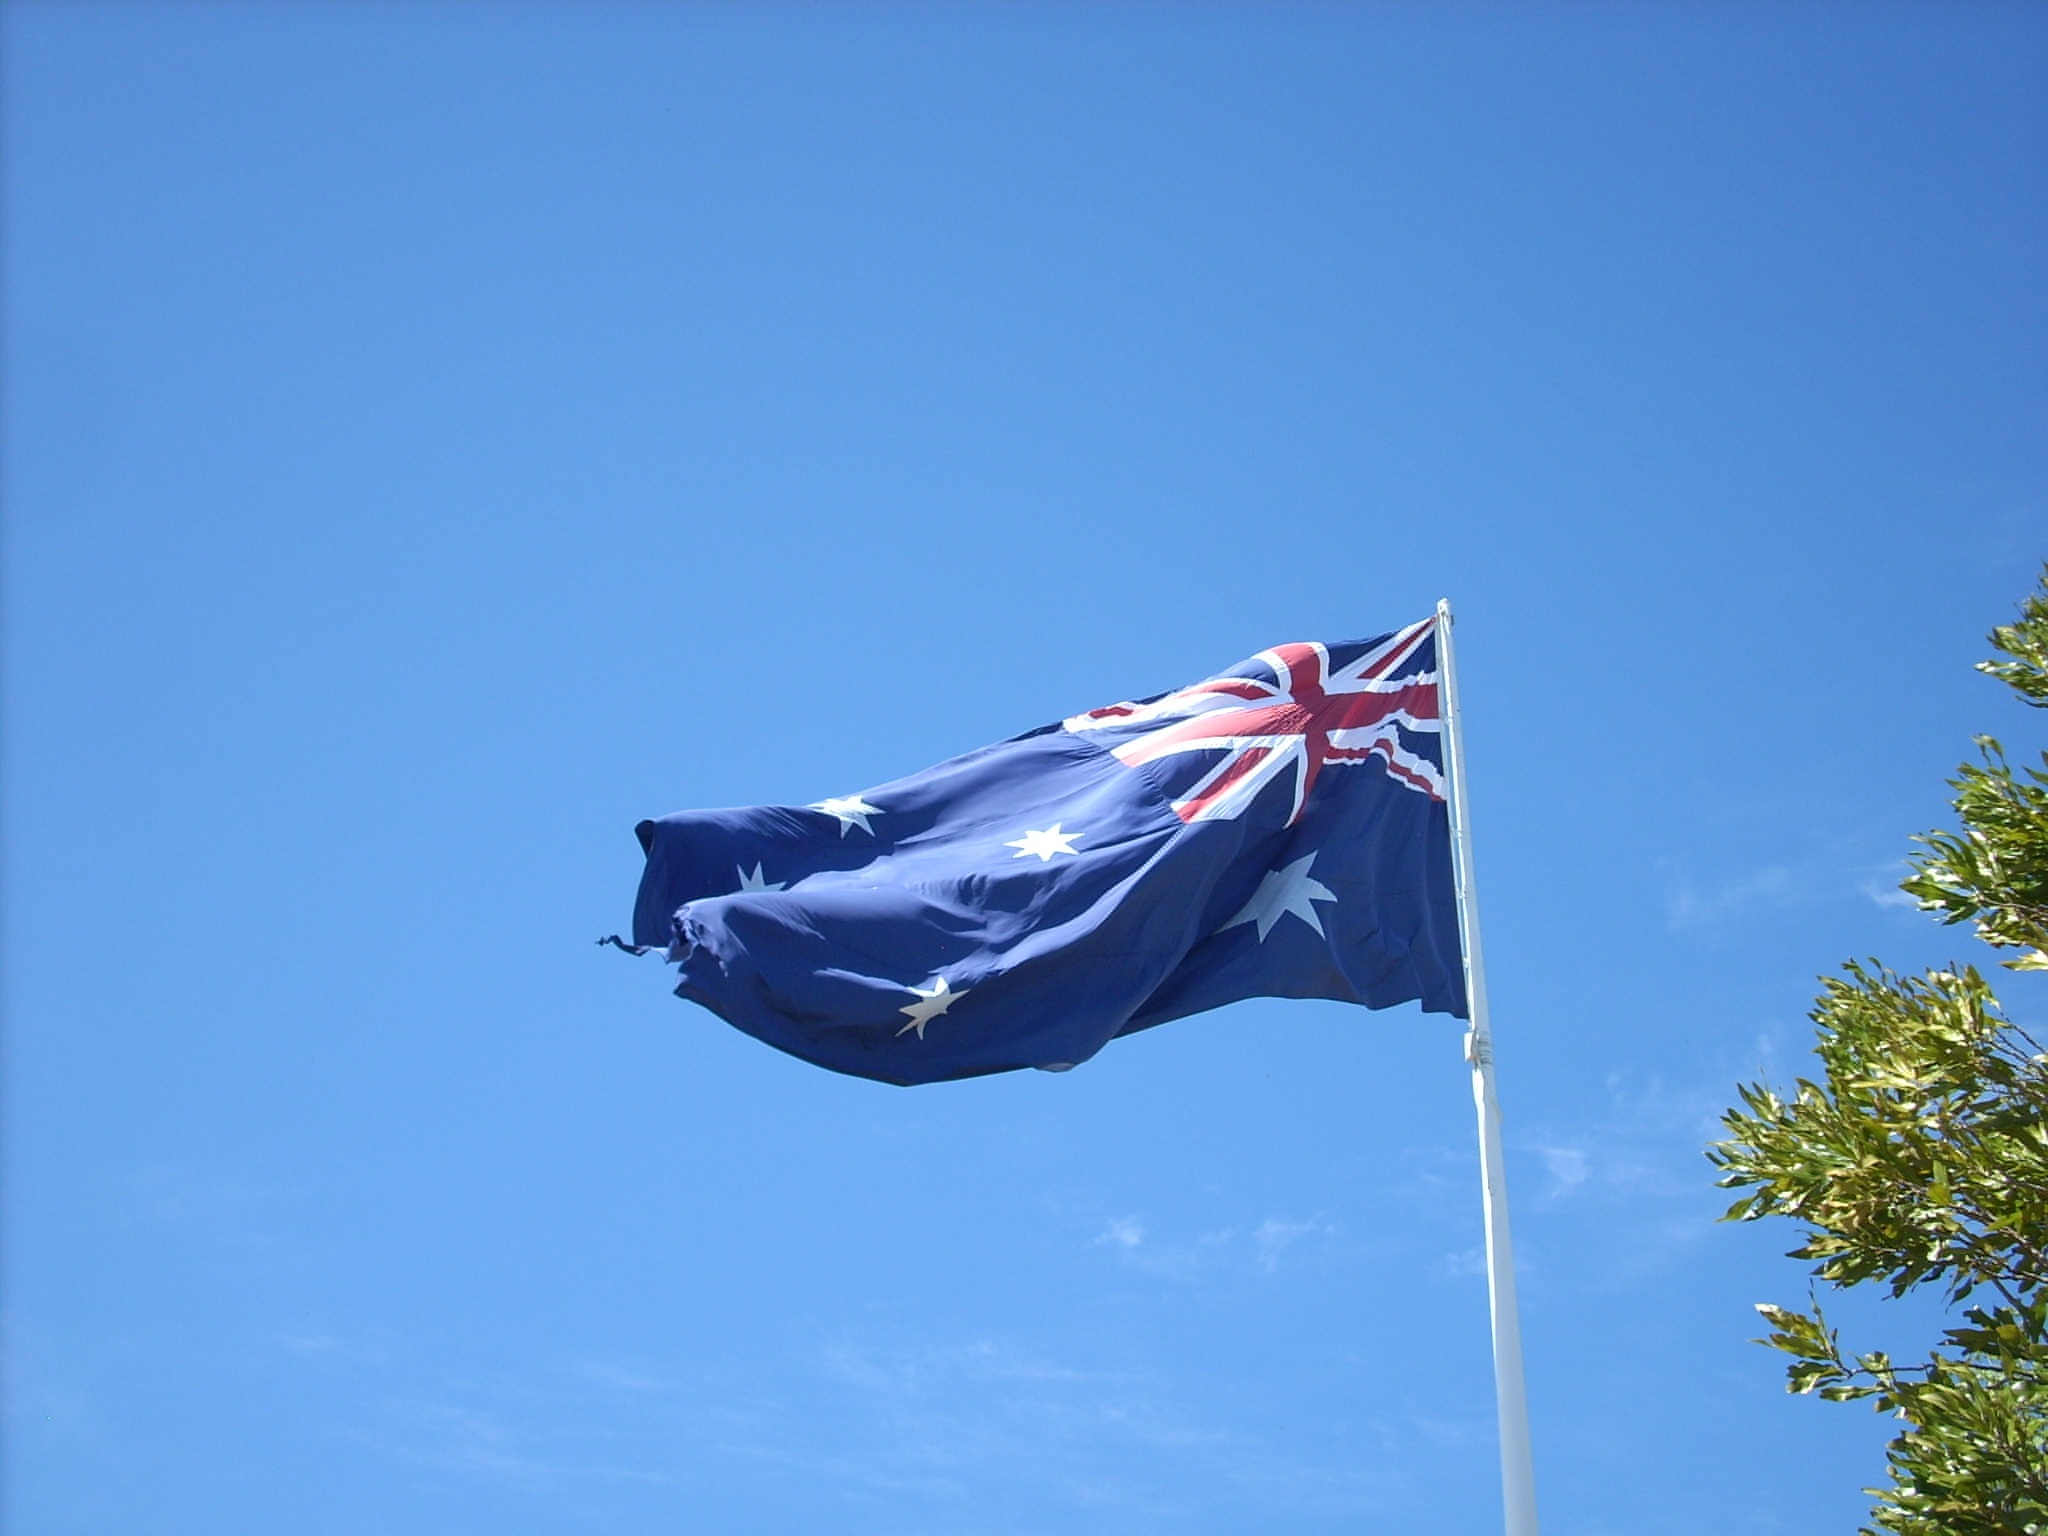
sky, flag, blue, national pride, flag of the united states, atmosphere of earth, australian flag